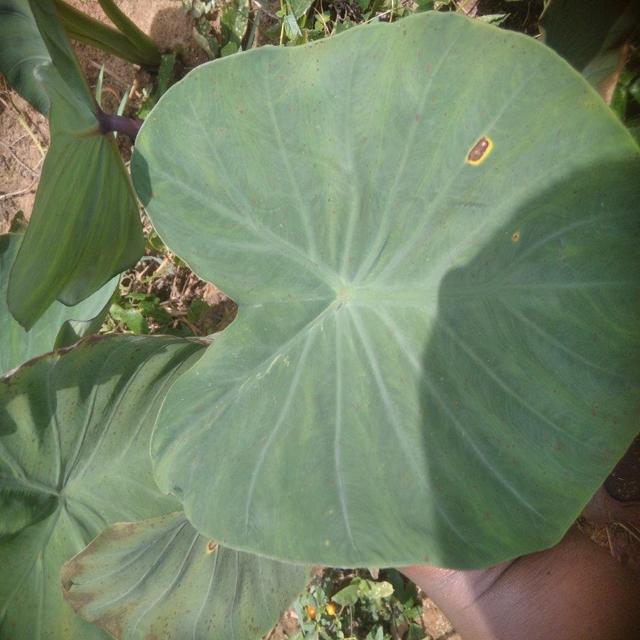
Label: Healthy